Eurasian goshawk

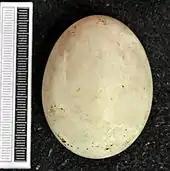
Egg Collection Museum Wiesbaden

Outside of the squirrel family, relatively few other types of rodents are taken in many regions. Microtine rodents which are so essential to most northern non-accipitrine hawks and a majority of owls are at best a secondary contributor to goshawk diets, even though 26 species have been reported in their diet. Exceptionally, in a study of the Carpathian mountains of Ukraine, the common vole ("Microtus arvalis") was the second most numerous prey species. Relatively high numbers of the bank vole ("Clethrionomys glareolus") were reported in diets from Poland in Gmina Sobótka and the Białowieża Forest. Other miscellaneous rodents reported sporadically in the diet include dormice, Old World mice and rats, zokors, gophers and jirds.